Ugam Range

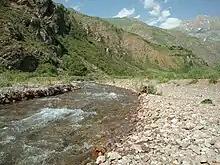
A view of the Ugam Range in northeastern Uzbekistan

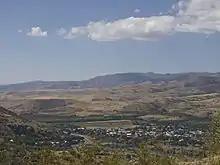
Southern side of the range in Chorvoq

Ugam Range is a mountain range in South Kazakhstan Region of Kazakhstan and Tashkent Region in Uzbekistan. It is part of the Western Tian Shan mountains. The range runs from northeast to southwest; in the northeast, it joins the Talas Alatau; in the southwest, it gradually flattens towards the Syr Darya valley. The total length of the range is approximately , and its highest peaks are over . It marks the border between Kazakhstan and Uzbekistan.